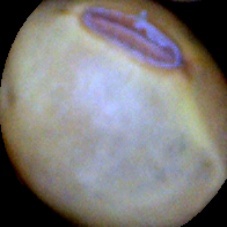
Label: Intact